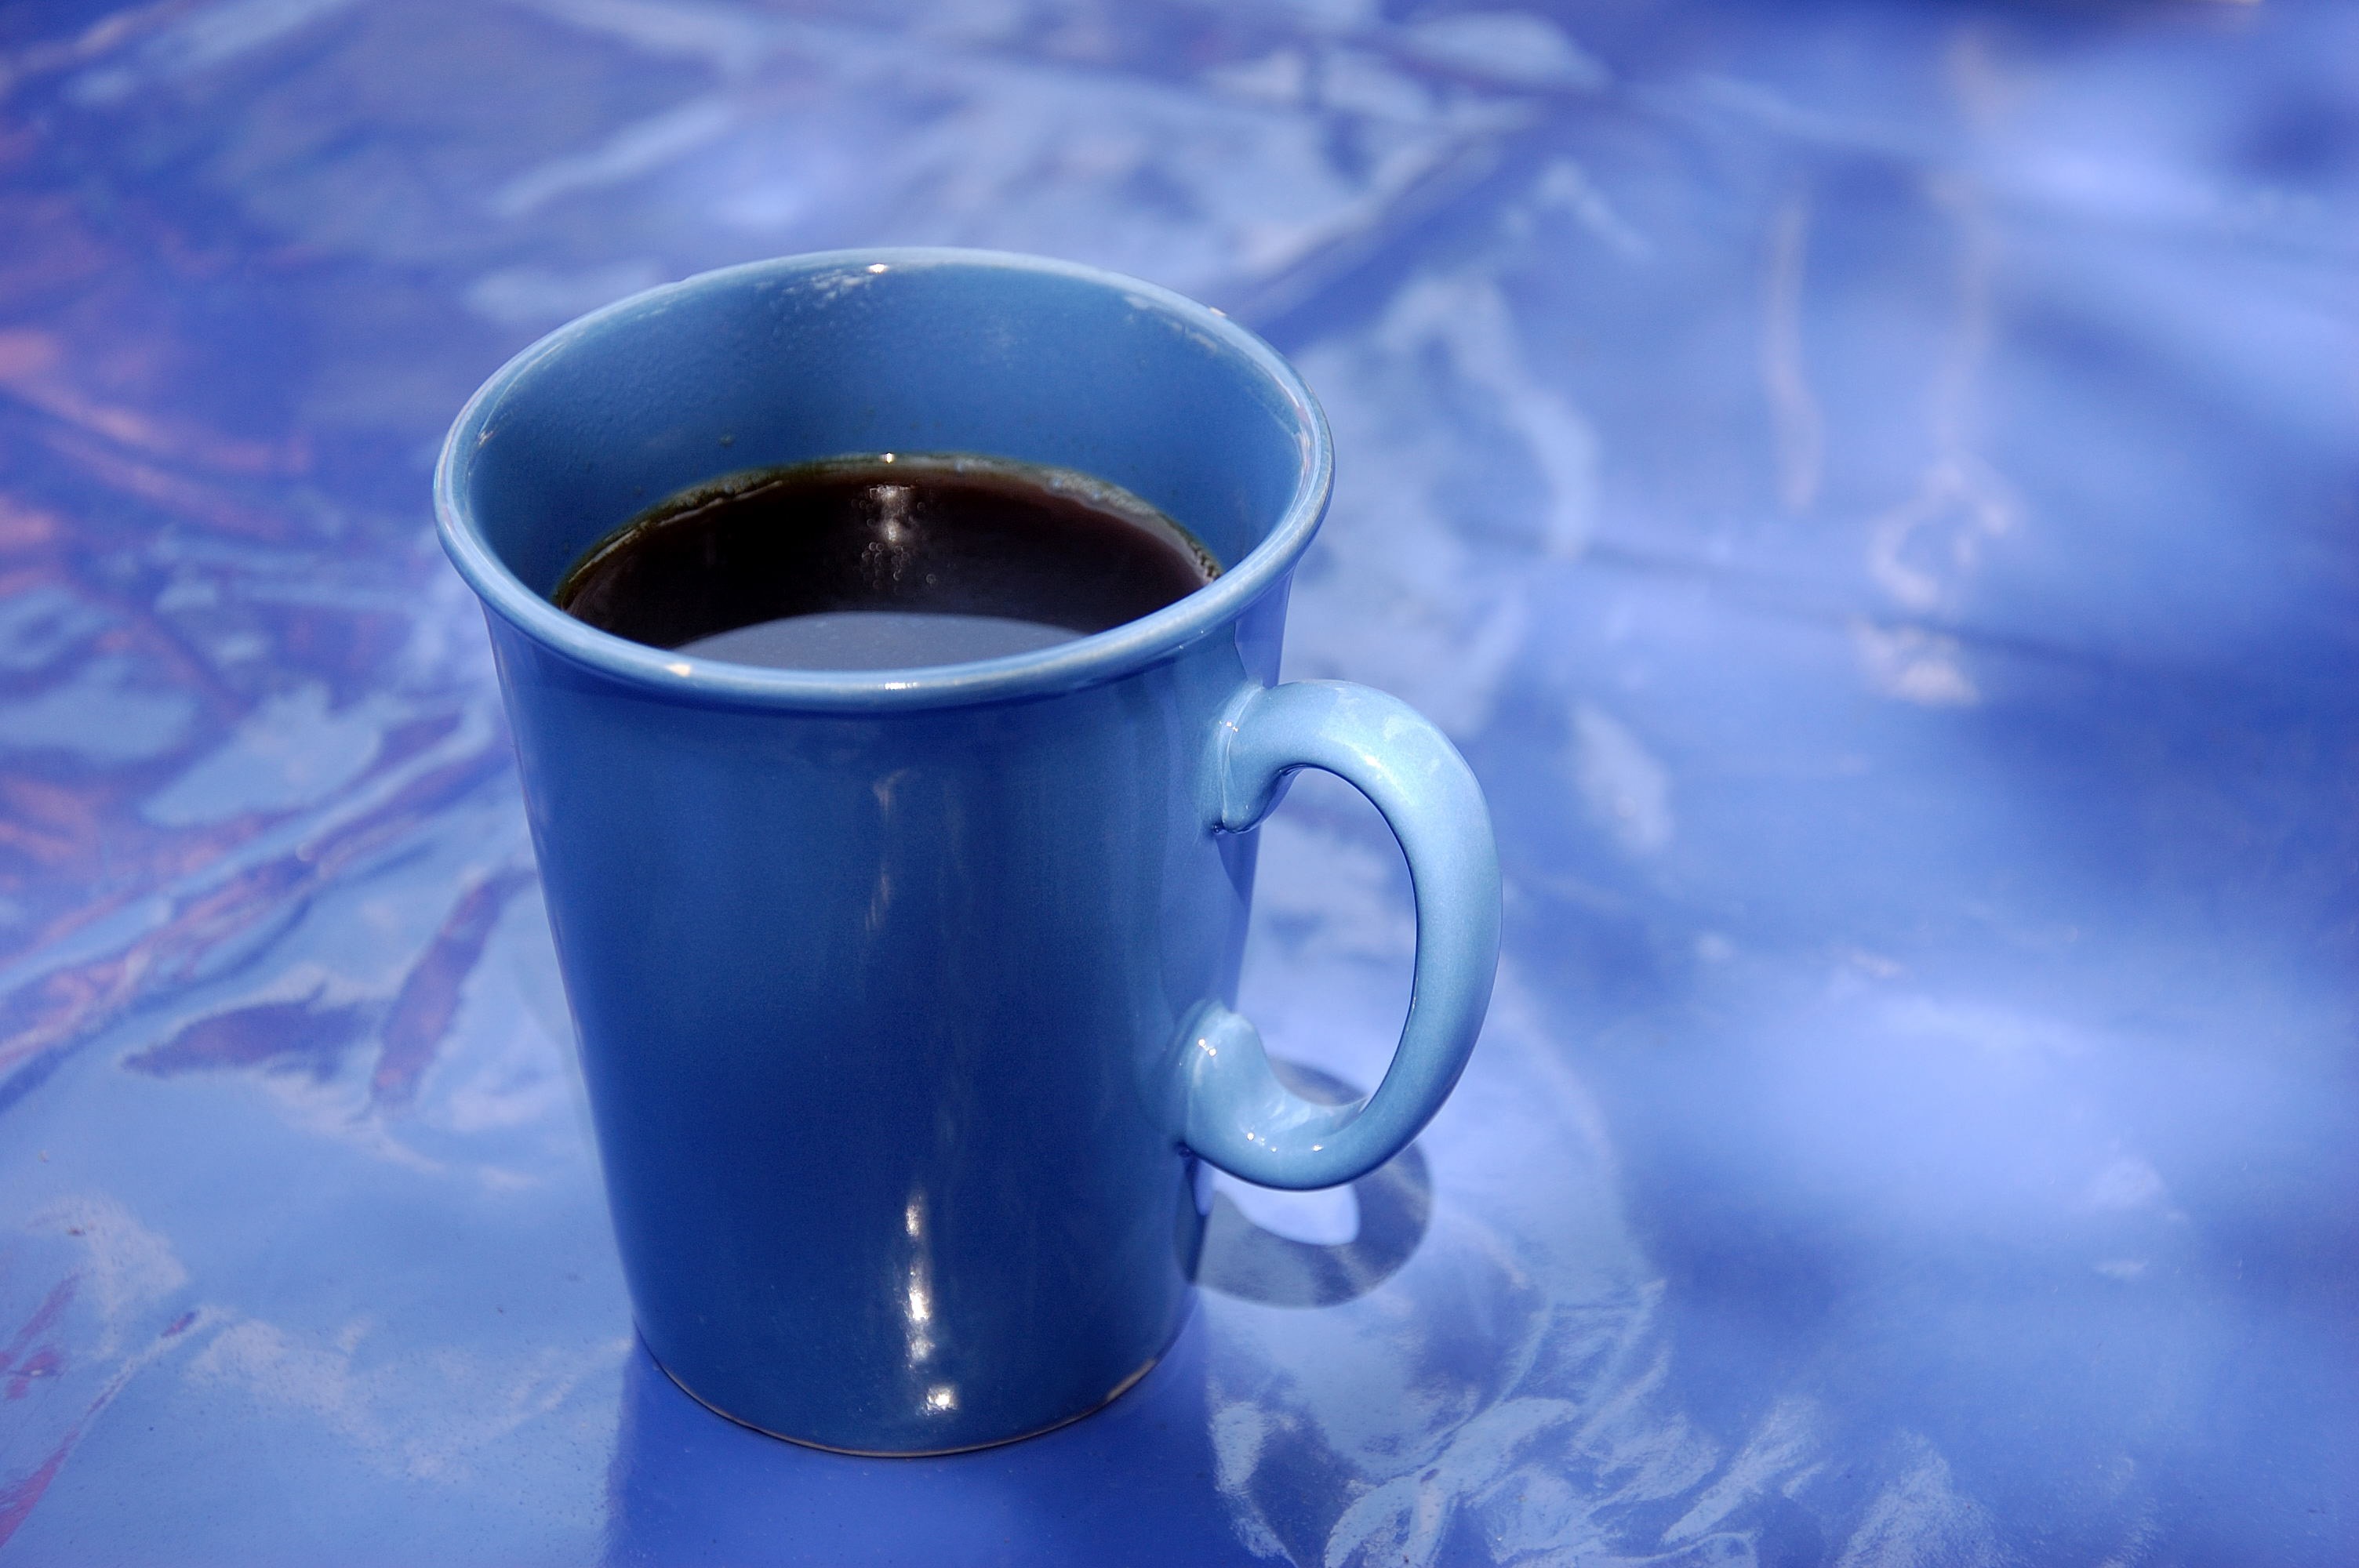
morning, cup, drink, blue, tablecloth, macro photography, coffee mugs